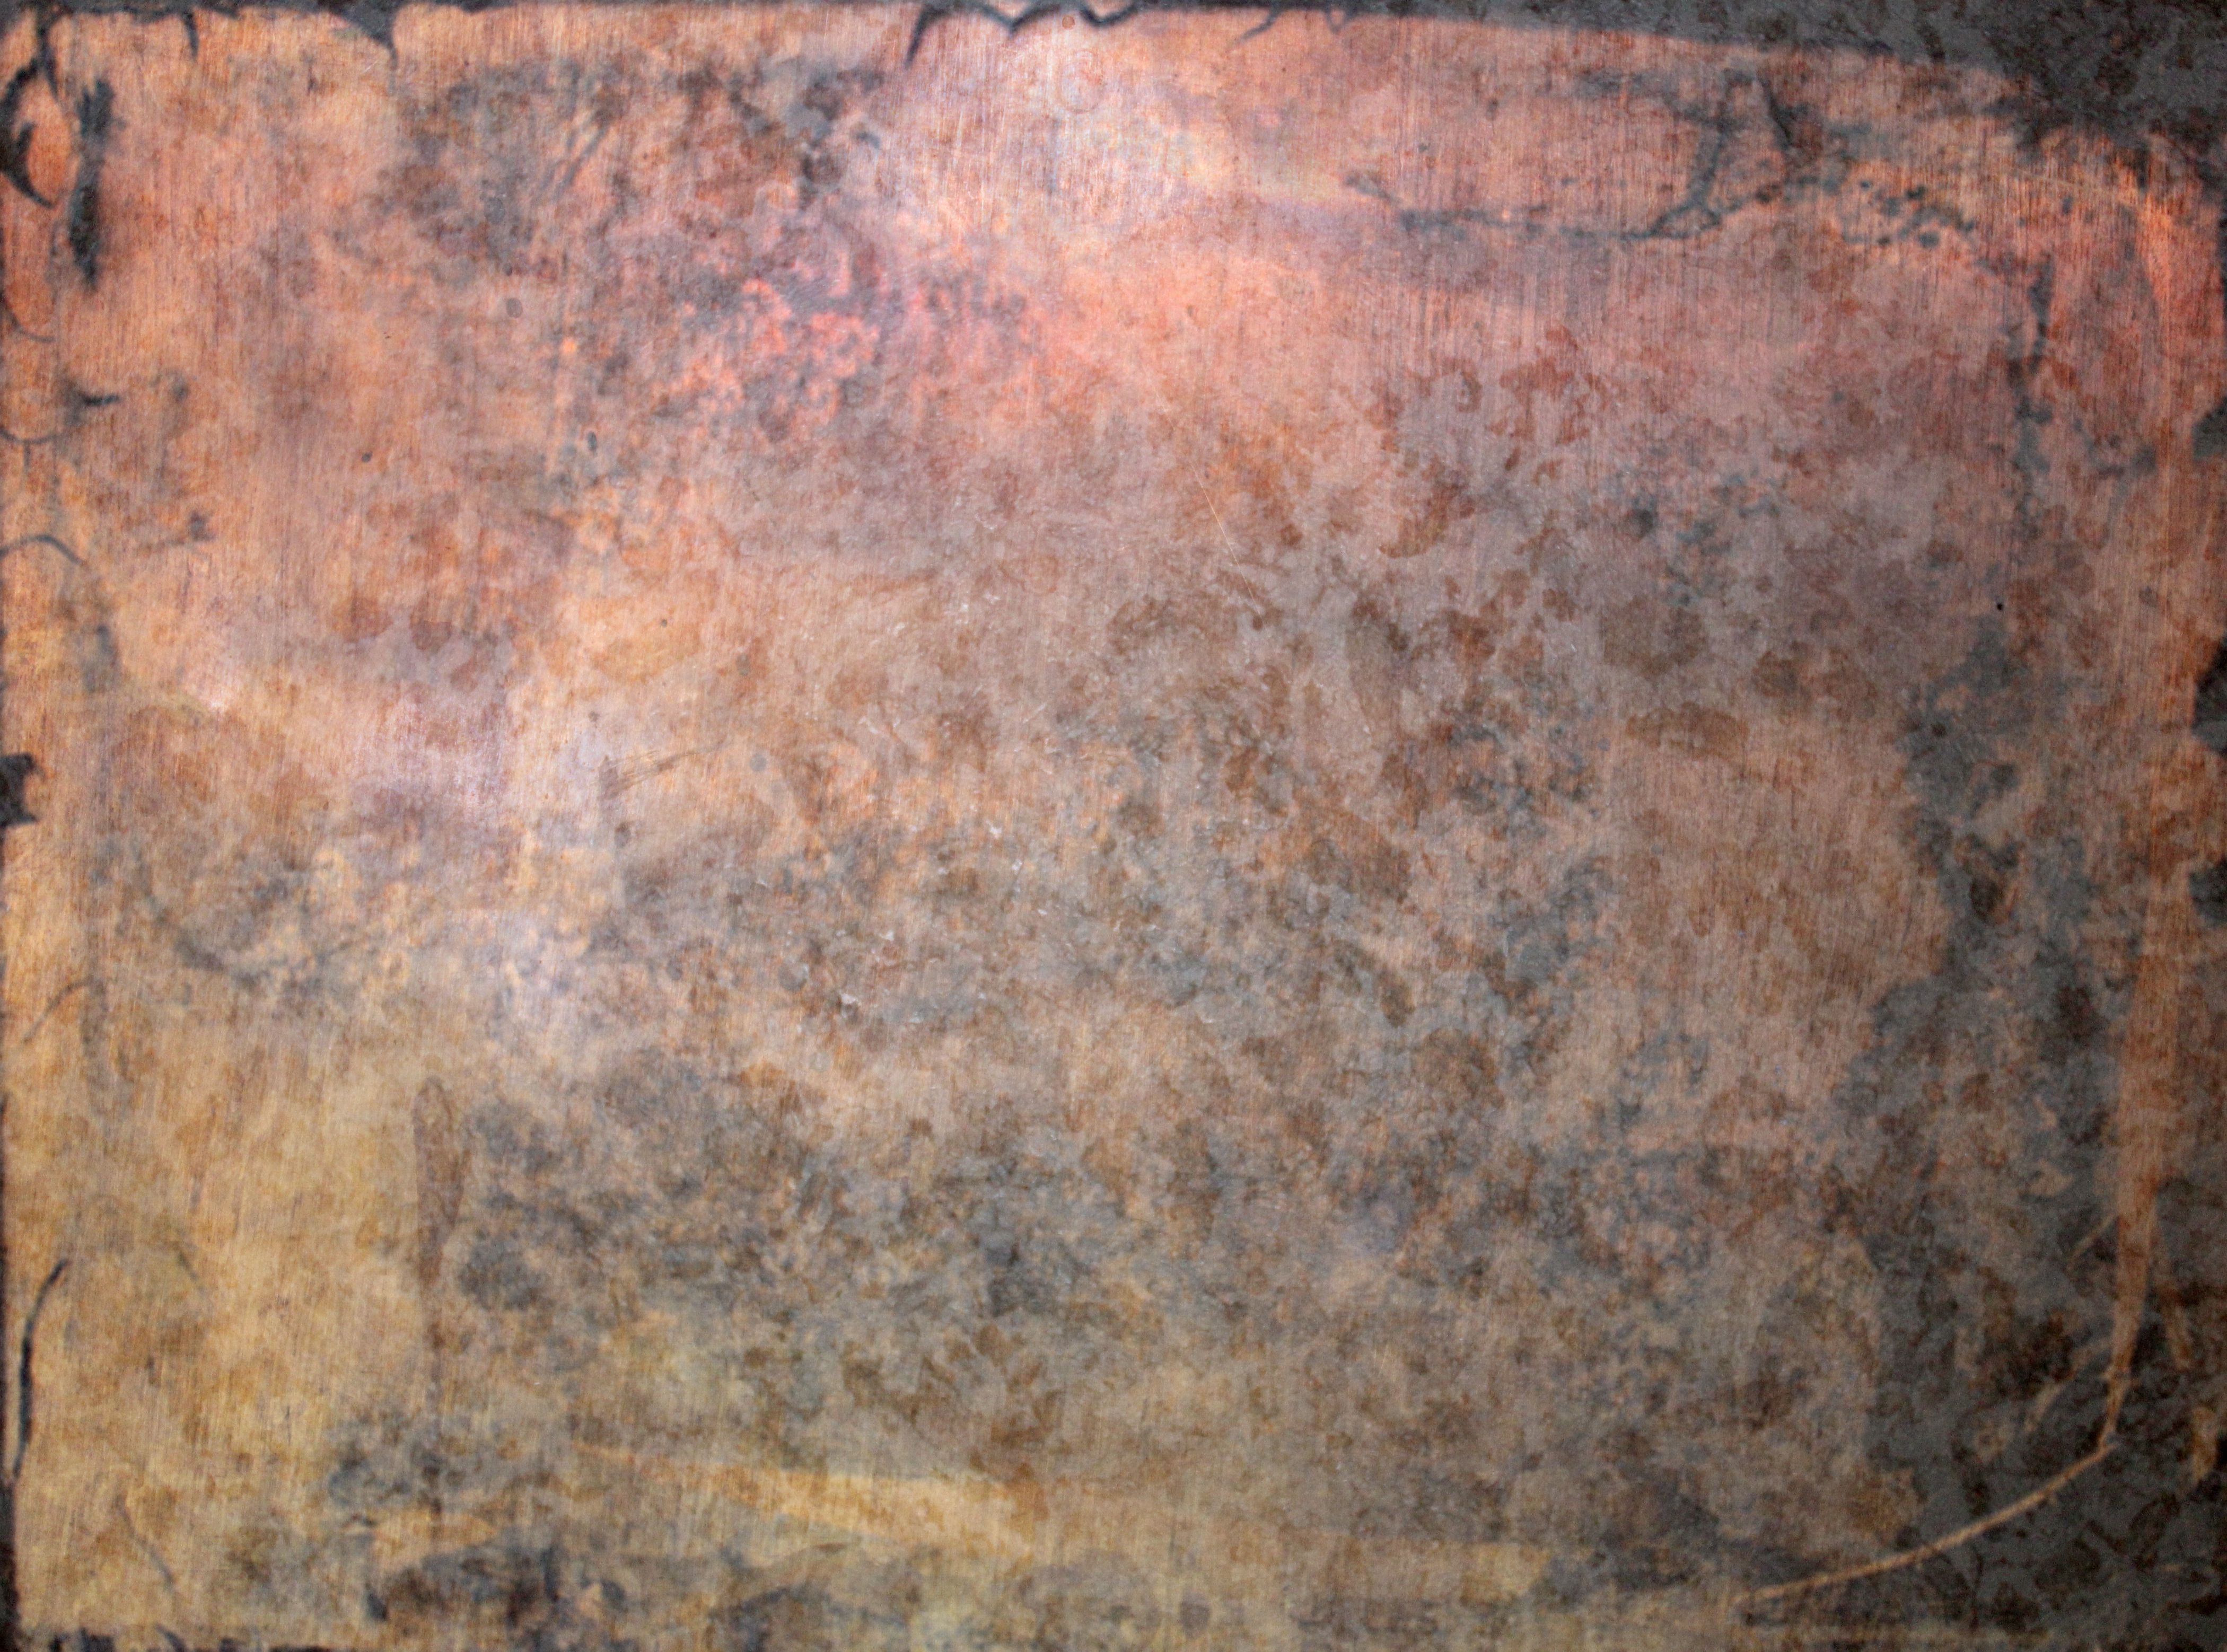
rock, wood, texture, wall, formation, rust, soil, brick, material, free, geology, ancient history